Holby City series 13

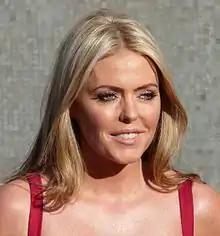
Kensit ("pictured") was one of many cast members to depart during the series.

Several cast members departed during the course of the series. Kensit resigned from the show during its twelfth series and departed at the end of 2010, having filmed her final scenes on 8 October 2010. She stated that she had had a "fantastic time playing Faye but [...] felt it was the right time to move on." Mealing resigned during 2010 after six years in the role of Connie. Campbell deemed Mealing "an invaluable asset" to the series, commenting: "She created an iconic character and Connie will not be forgotten. Connie will have a dramatic but heart-warming departure which will tie into the dramatic entrance of an exciting new regular character." Roberts also announced his resignation in 2010, after being cast in "". He filmed his final scenes for "Holby City" in September 2010. Quarshie took a break from the series when Ric was written out to recuperate from his cancer treatment. Powell also departed from the series to return to working in theatre, explaining: "I've been there for six years, and that was five years longer than I ever anticipated staying, and it just struck me that it was probably time to move on and go back to [my] roots." Jacobs left the show in March 2011, after seven years playing Donna. As the series had seen the departure of so many cast members, and the introduction of many new ones, Jacobs deemed it "a new era with a new cast", one which she was not part of, and stated that the time felt right to leave. Catherwood departed the following month, when her character Penny was killed off.